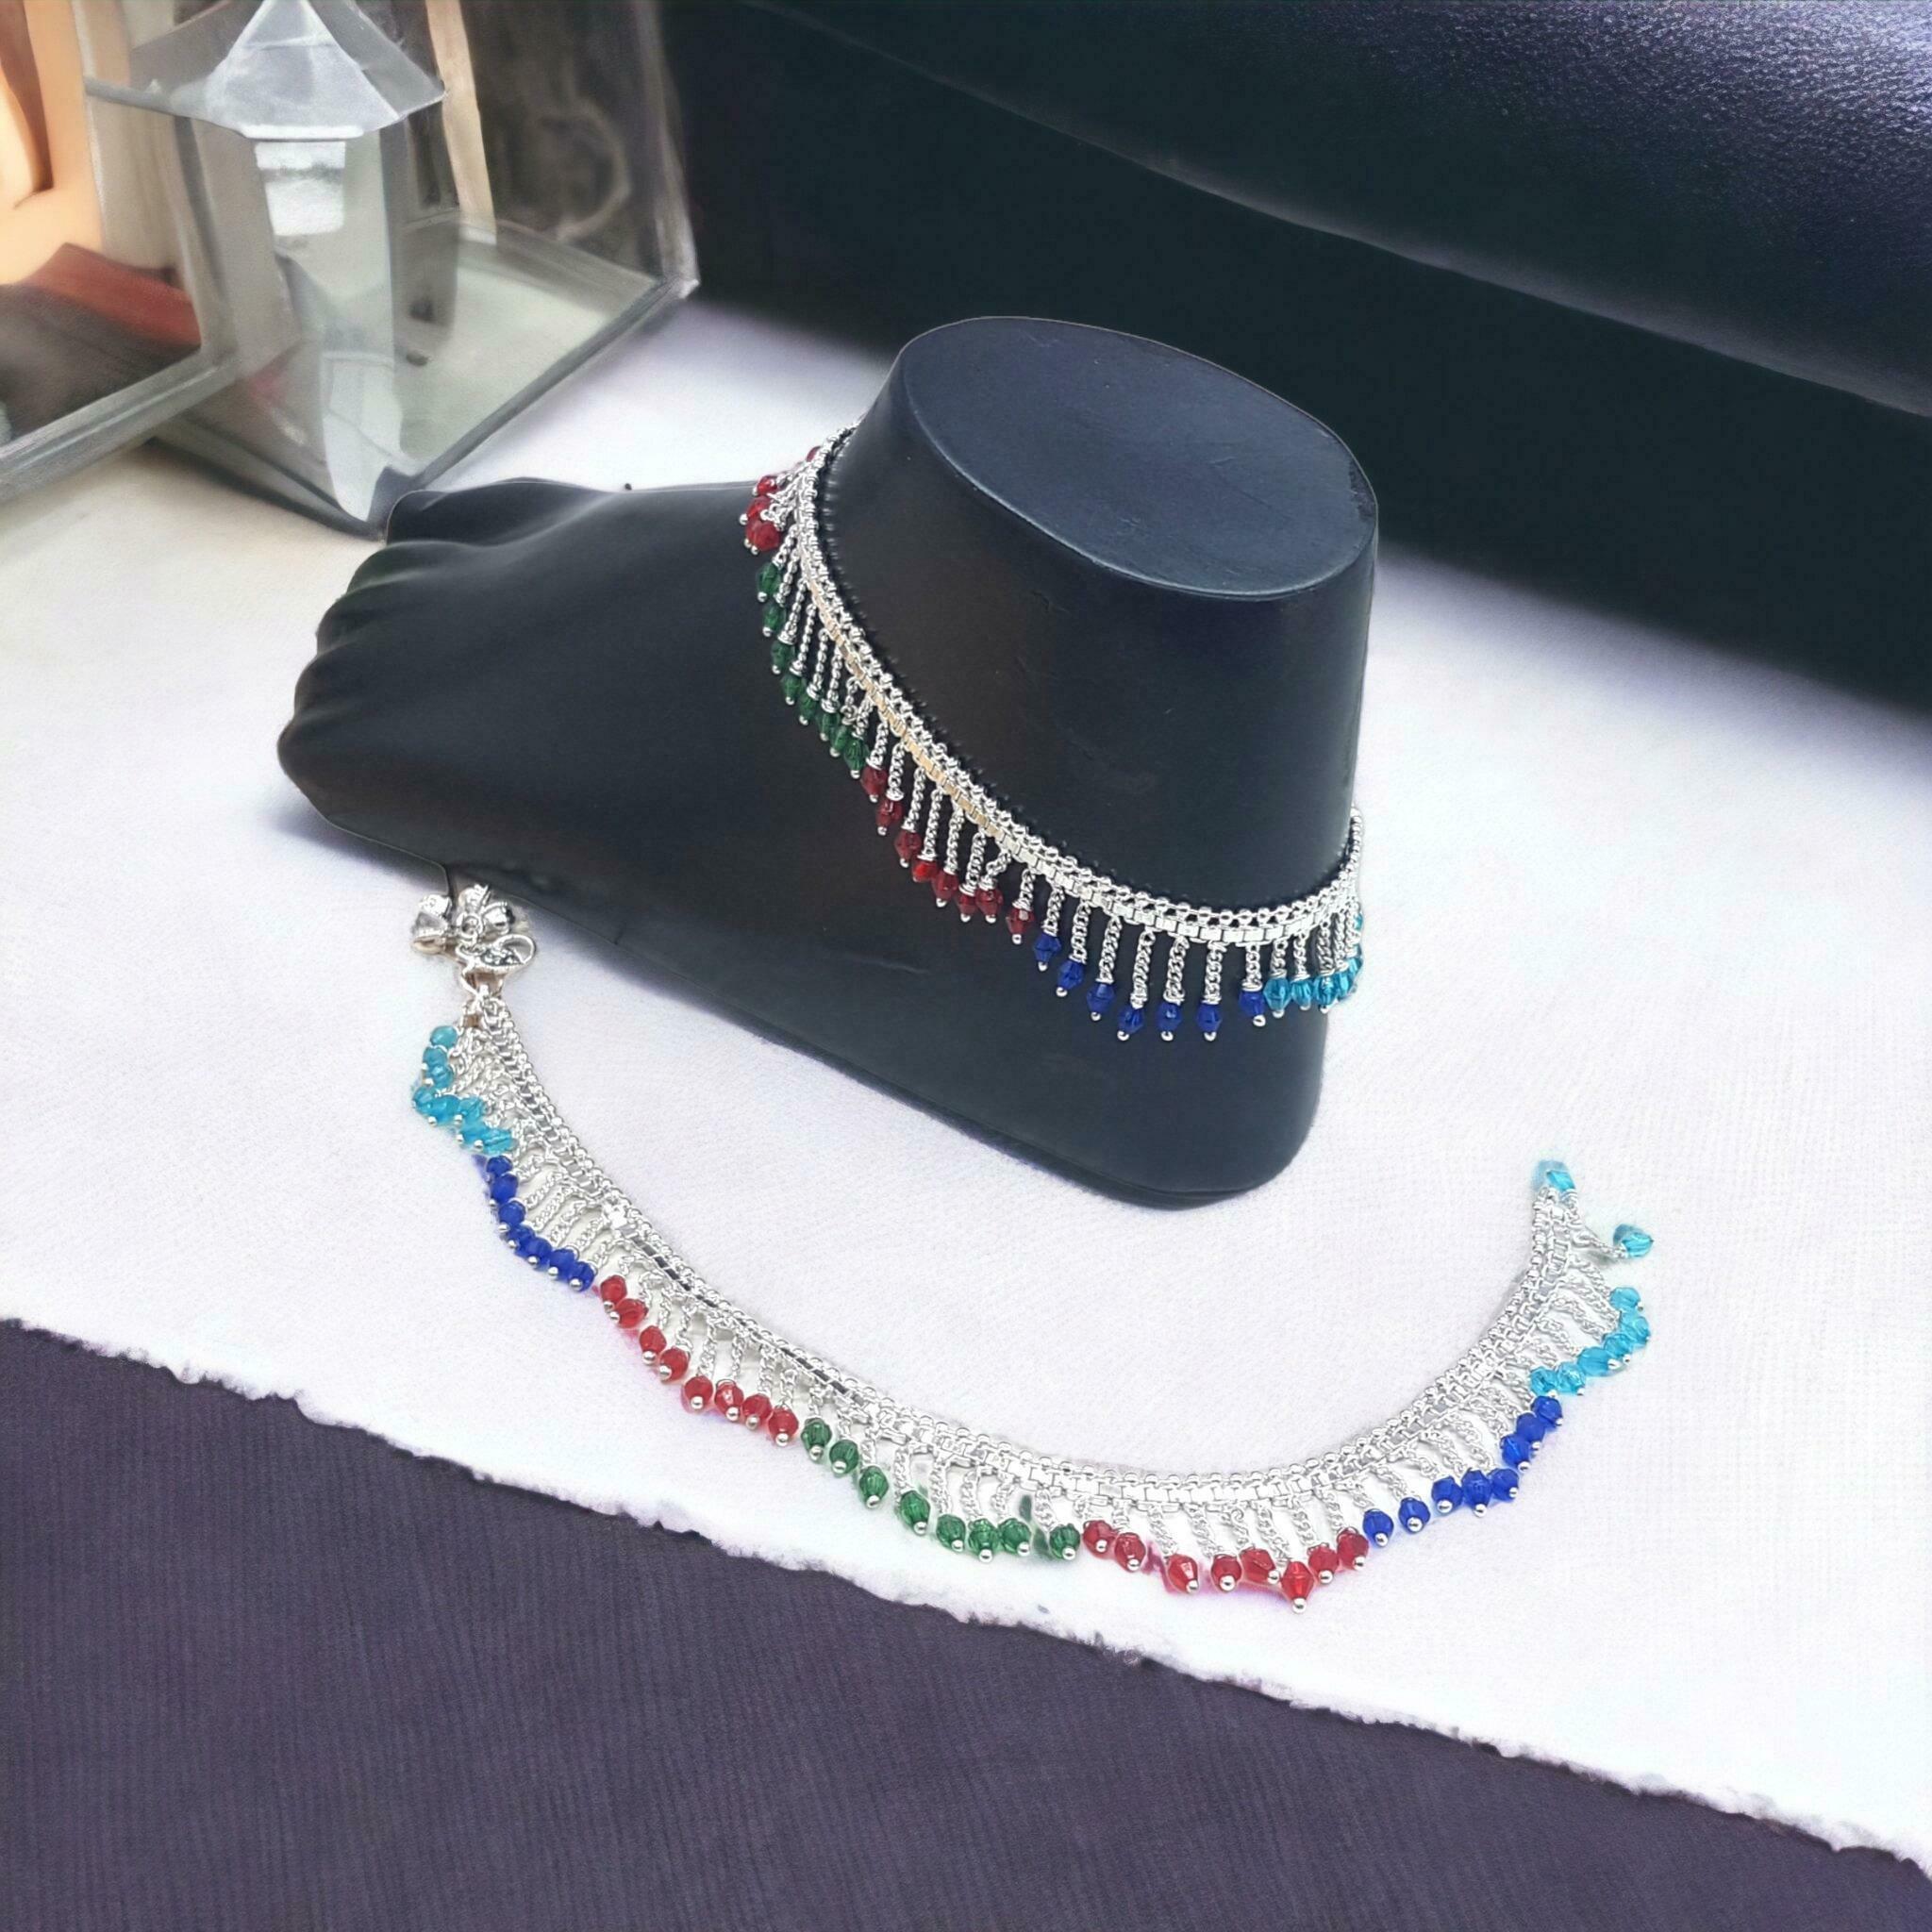
BR Ornaments A073 Alloy Anklet (Pack of 2)
Type: Anklet
Brand: BR Ornaments
Price: Rs. 319
 This silver anklet looks good with all indian outfitsor traditional outfits suitable girls and women of all ages. grab this pair of anklets, you will feel stylish ankle and shining silver anklet will make beautiful, you must buy the sns traders anklets you will never go wrong with the latest design, fancy anklets in silver jewellery.